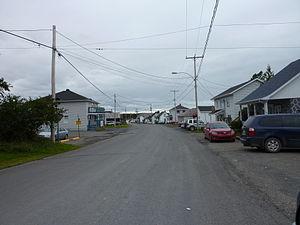
Village de Saint-Moïse
Saint-Moïse est une municipalité de paroisse dans la municipalité régionale de comté de La Matapédia au Québec située dans la région administrative du Bas-Saint-Laurent. La population de la municipalité est en décroissance et compte moins de 600 âmes.